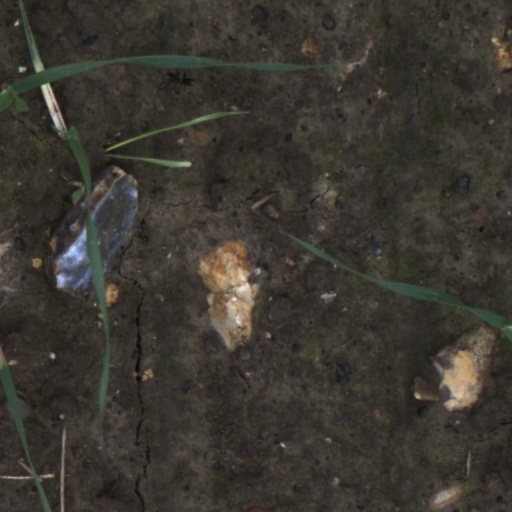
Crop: wheat